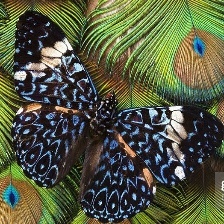
Species: RED CRACKER